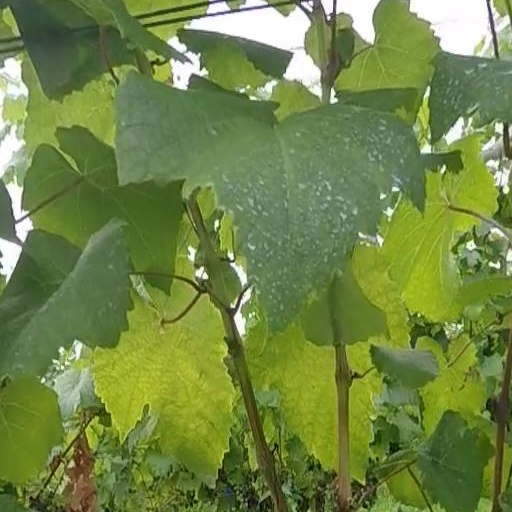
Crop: grape